Alex Padilla

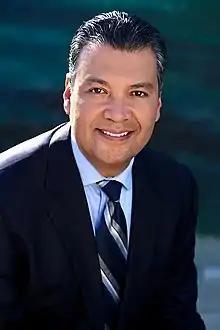
Official Secretary of State photo

On July 1, 1999, at age 26, Padilla was sworn in as a member of the Los Angeles City Council, succeeding Alarcon. Two years later, his colleagues elected him council president. Padilla was the first Latino and the youngest person elected president of the Los Angeles City Council, defeating incumbent Ruth Galanter. On September 13, 2001, two days after the 9/11 attacks, Padilla became the acting mayor of Los Angeles for a couple of days while Mayor James K. Hahn traveled out of the city. "Los Angeles Times" wrote that Padilla's rise to the mayor's office raised his "political stock".